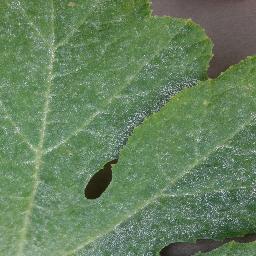
Label: Squash___Powdery_mildew